Trams in Plzeň

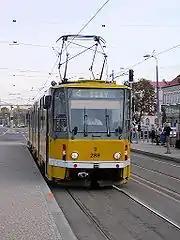
Tatra KT8D5 on the streets of Plzeň

After the coup in 1989, there were no major changes in the extent of the tram network; only the line routing changed so that three lines are now in operation from the original five.